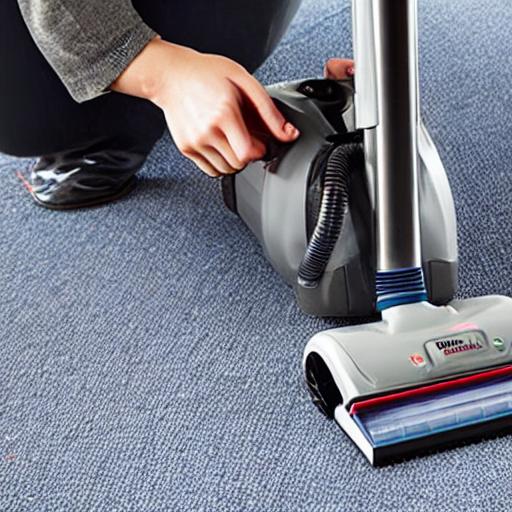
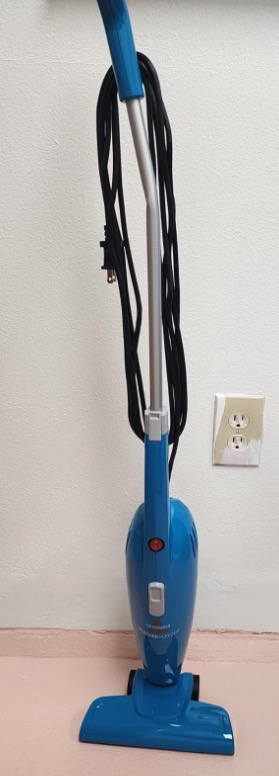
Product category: items_vacuum
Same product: no